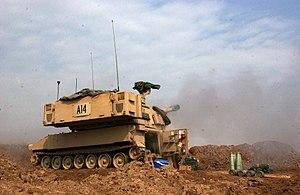
La 1ʳᵉ division de cavalerie américaine est une division blindée appartenant à l’US Army.
La « guerre contre le terrorisme » ou « guerre contre la terreur » est le nom donné par l’administration américaine du président George W. Bush à ses campagnes militaires faites en réplique aux attentats du 11 septembre 2001. Ce terme n'est plus employé dans l'administration américaine depuis l'entrée en fonction de l'administration Obama en 2009.